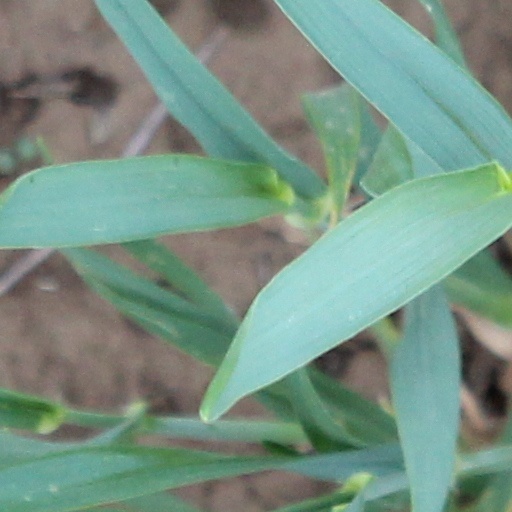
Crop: wheat